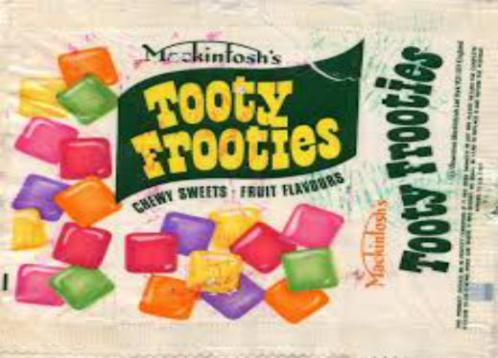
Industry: Food